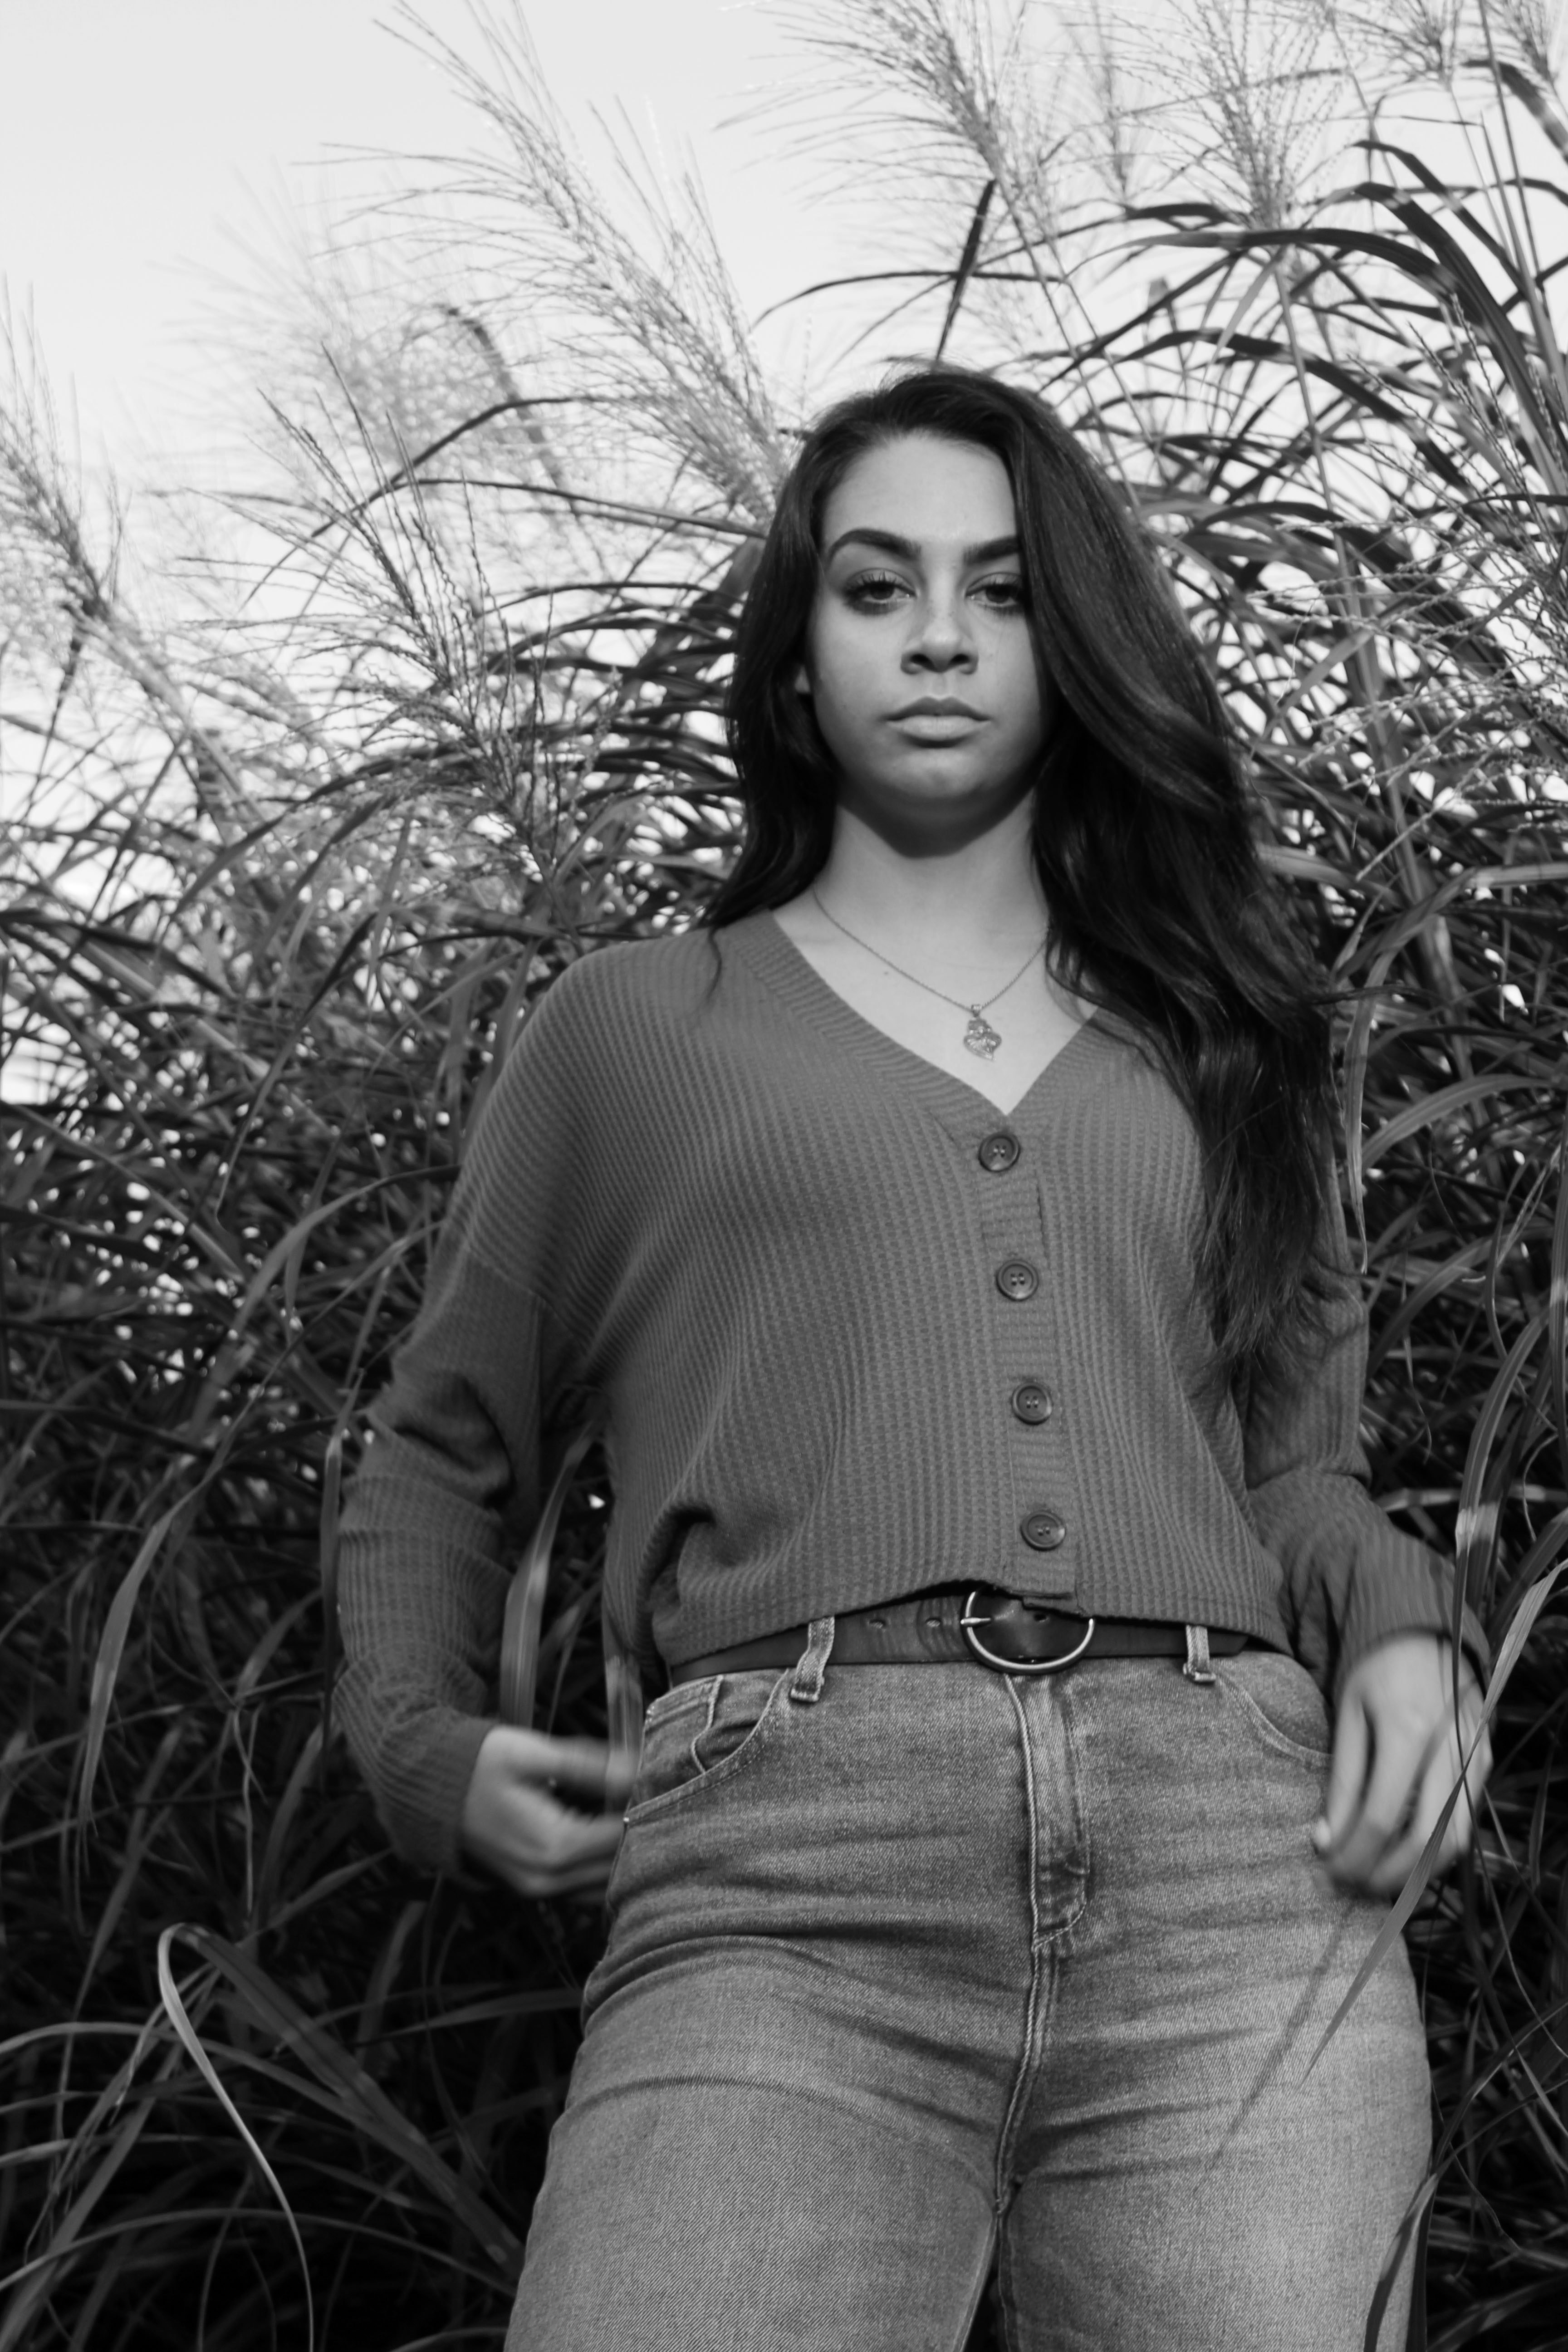
hair, photograph, black, woman, person, black and white, beauty, girl, monochrome photography, photo shoot, lady, photography, tree, model, standing, eye, portrait, black hair, long hair, smile, monochrome, plant, portrait photography, grass